Petha Manam Pithu

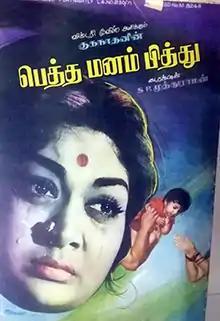
Poster

Petha Manam Pithu is a 1973 Indian Tamil-language drama film directed by S. P. Muthuraman and written by C. Guhanathan. A remake of the Marathi film "Manini" (1961), it stars Savitri and R. Muthuraman. The film was released on 14 January 1973 and became a success.